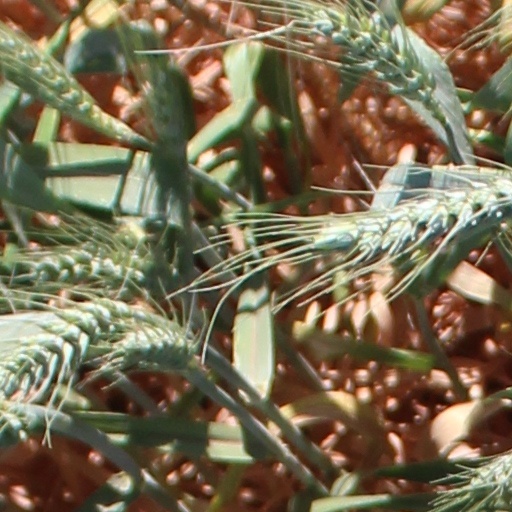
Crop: wheat